Critical Pedagogy Primer

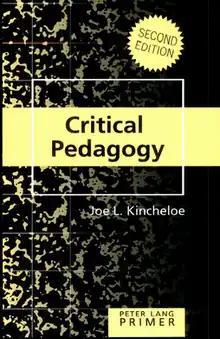
Cover

Critical Pedagogy Primer is a book by Joe L. Kincheloe published by Peter Lang. Like other "primers" published by Peter Lang, it is an introductory text on the topic of critical pedagogy aimed at a wider audience with its use of more accessible language. The book has wide margins suitable for reader annotations, and many terms and their definitions are included in these margins for accessibility.